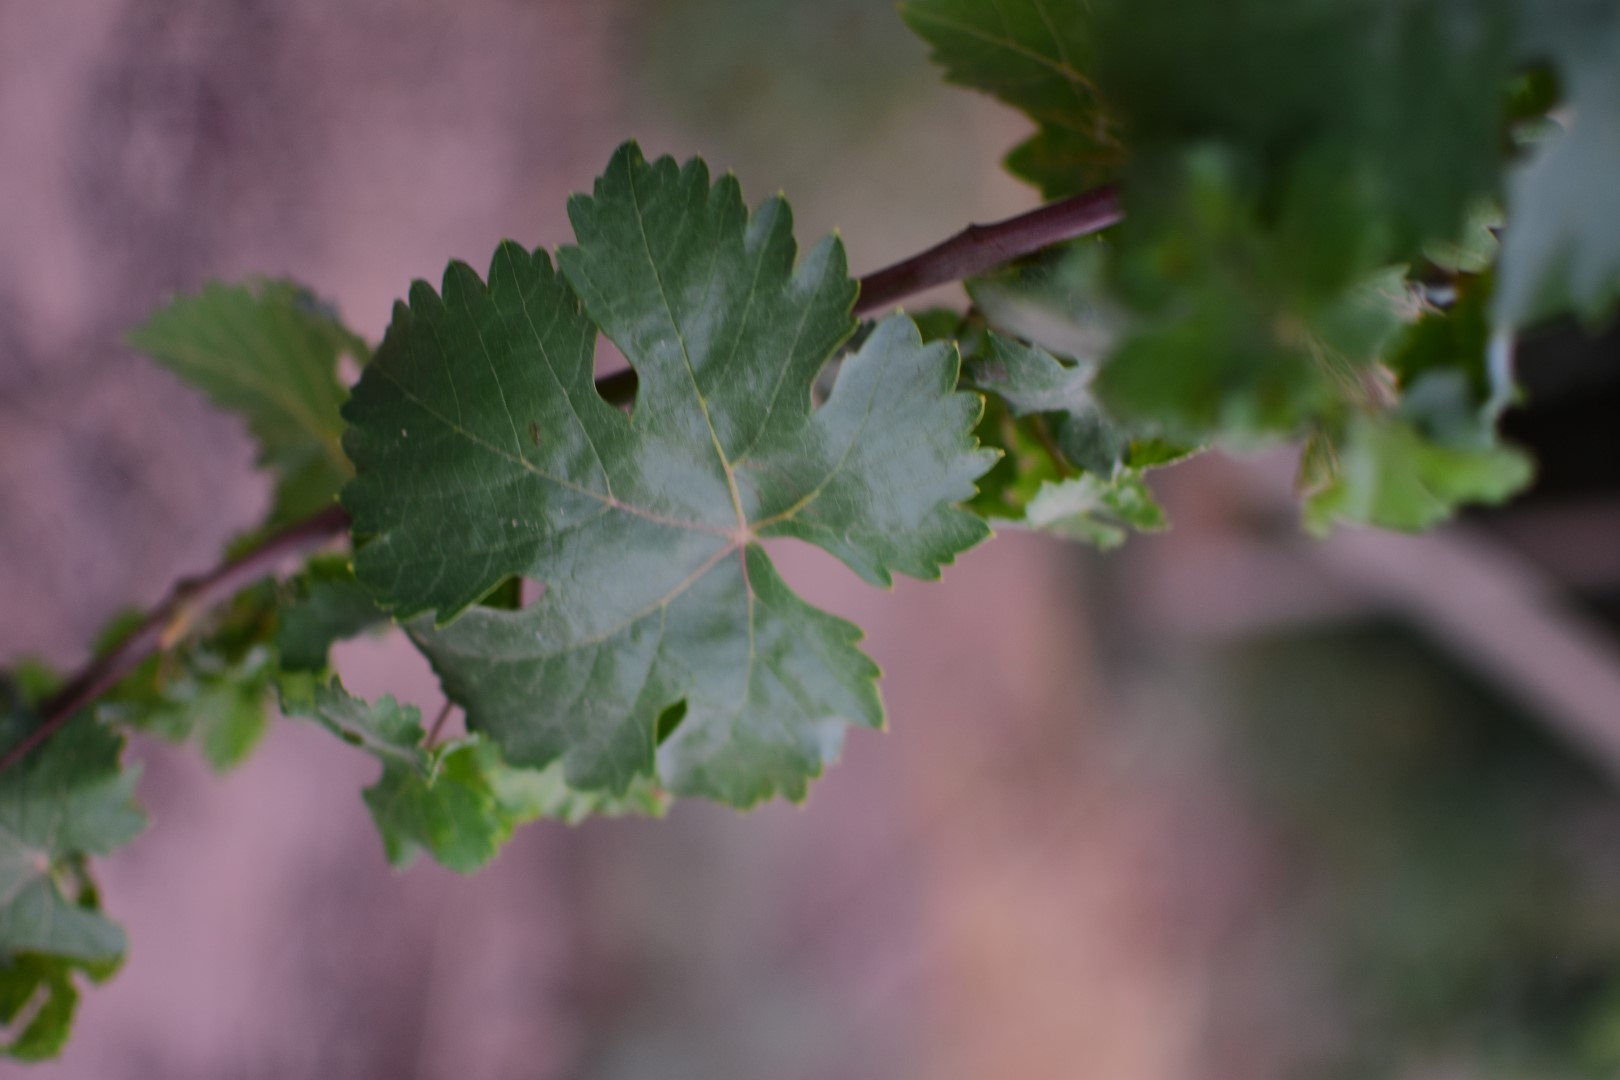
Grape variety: Aswud Balad